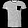
Label: T - shirt / top